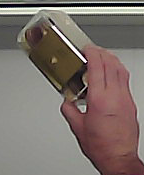
Product: rocher_chocolate